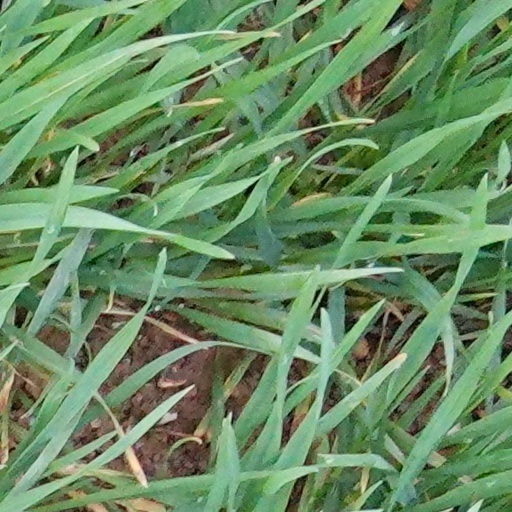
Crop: wheat